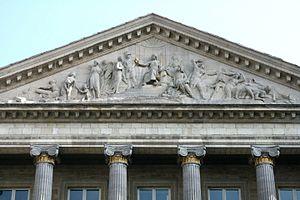
Fronton du Palais de la Nation (1781), oeuvre de Gilles-Lambert Godecharle. Rue de la Loi, Bruxelles (Belgique)
Le Conseil souverain de Brabant était le tribunal suprême du duché de Brabant, en vertu de la Charte de Cortenbergh de 1312.
Gilles-Lambert Godecharle, est un sculpteur né à Bruxelles le 2 décembre 1750 et y décédé le 24 février 1835. Il a produit une œuvre d'un classicisme impeccable mais non dépourvue de vie, de grâce et de mouvement.